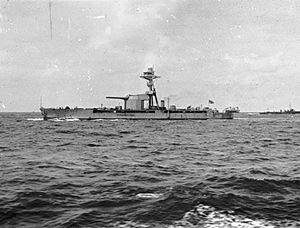
La classe Marshal Ney est une classe de deux monitors construits pendant la Première Guerre mondiale pour la Royal Navy.